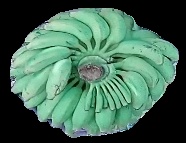
Variety: elakki-bale
Grade: grade1